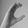
ASL letter: C